Toronto

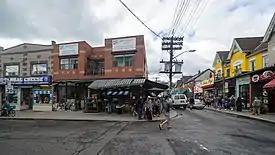
Kensington Market, a neighbourhood that is also partly an outdoor market

English is the predominant language spoken by Torontonians, with approximately 95 per cent of residents having proficiency in it, although only 54.7 per cent of Torontonians reported English as their mother tongue. Multicultural Toronto English, or simply Toronto slang, is a dialect of English found primarily among young people in the Greater Toronto Area. English is one of two official languages of Canada, with the other being French. Approximately 1.6 per cent of Torontonians reported French as their mother tongue, although 9.1 per cent reported being bilingual in both official languages. In addition to services provided by the federal government, provincial services in Toronto are available in both official languages as a result of the "French Language Services Act". Approximately 4.9 per cent of Torontonians reported having no knowledge in either of the official languages of the country.